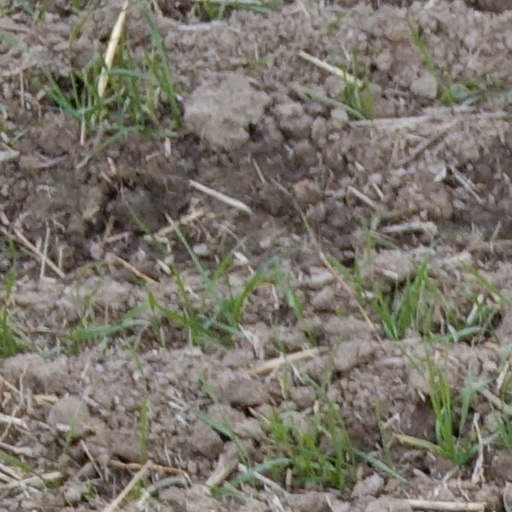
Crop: wheat